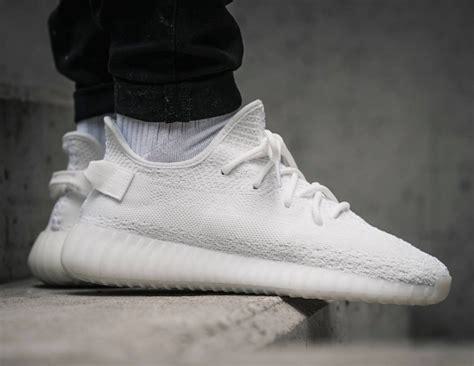
Brand: Adidas
Model: Yeezy Boost 350 V2